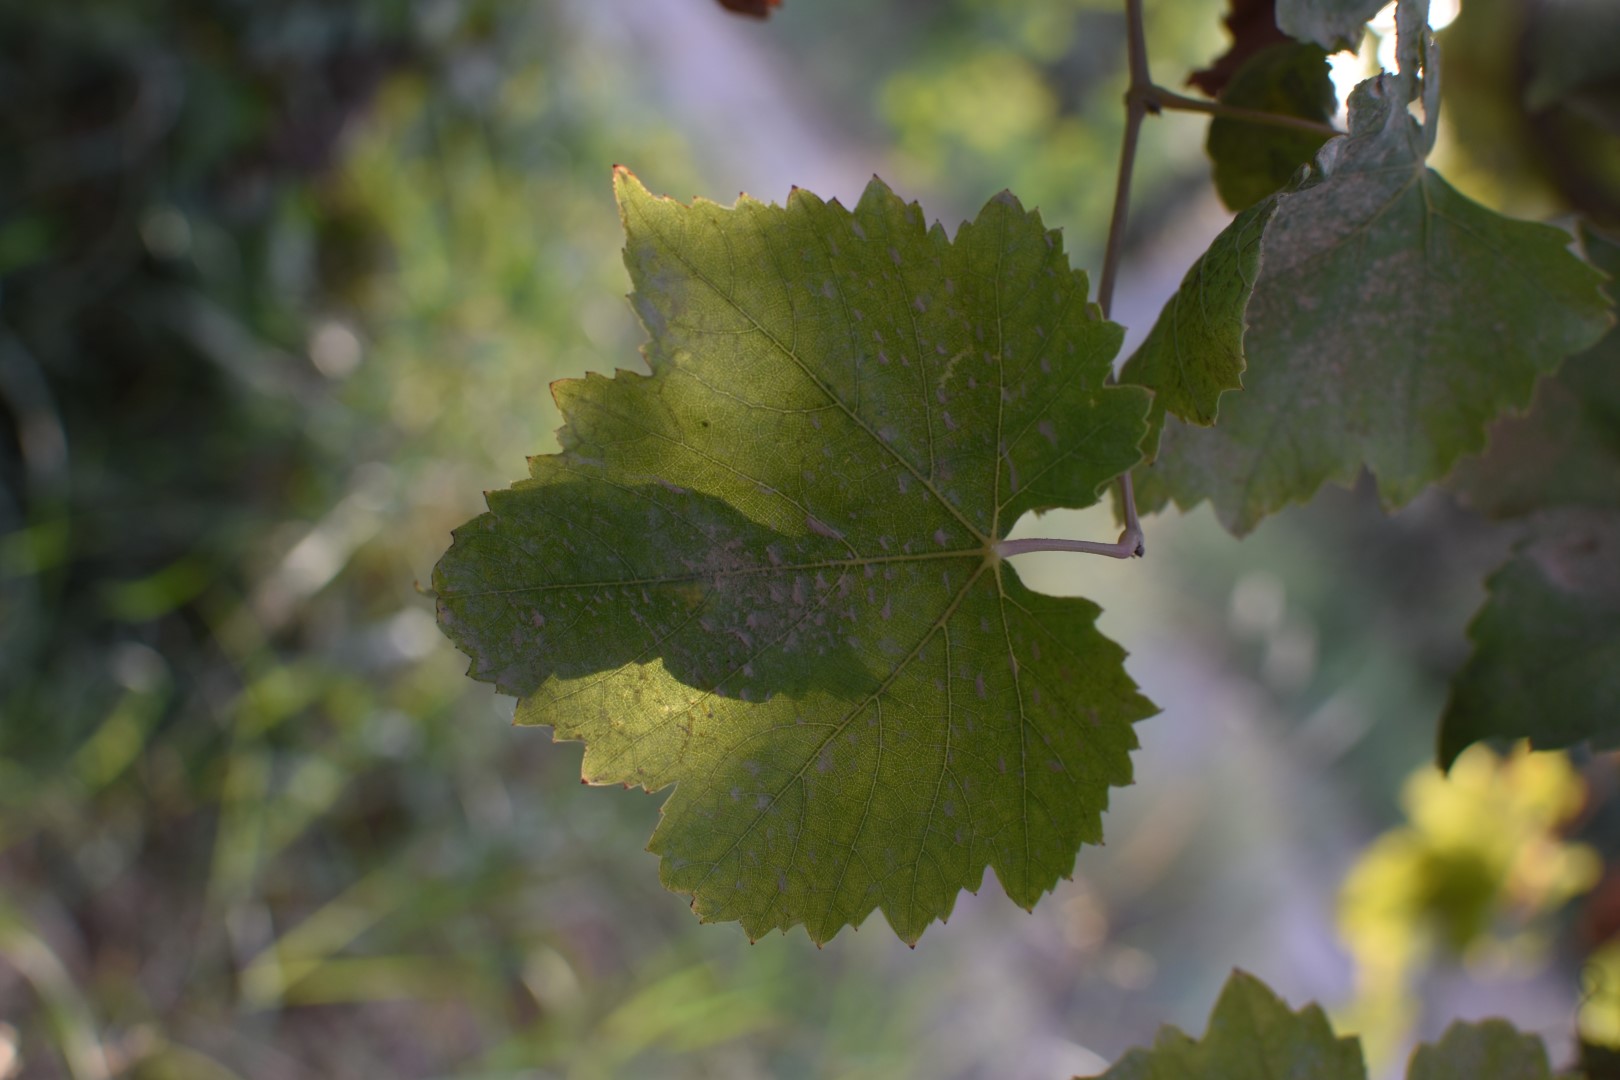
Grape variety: Thompson Seedless